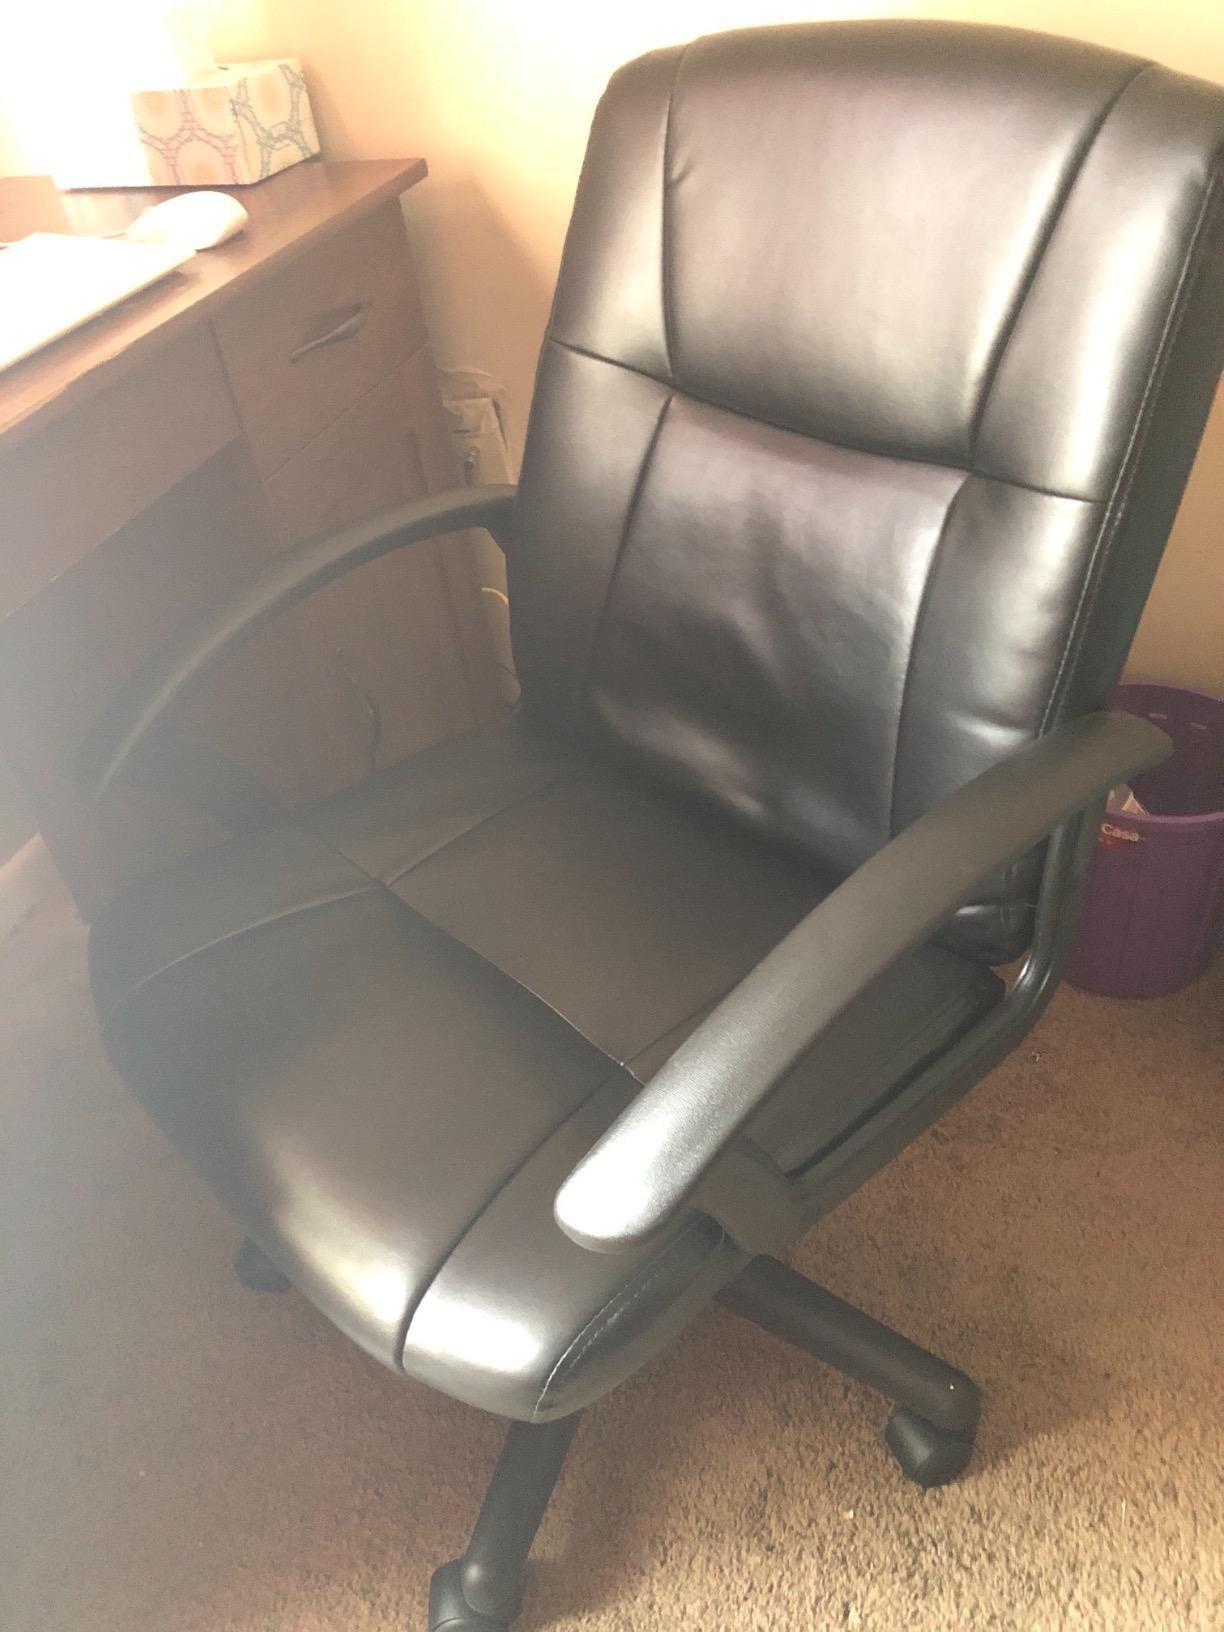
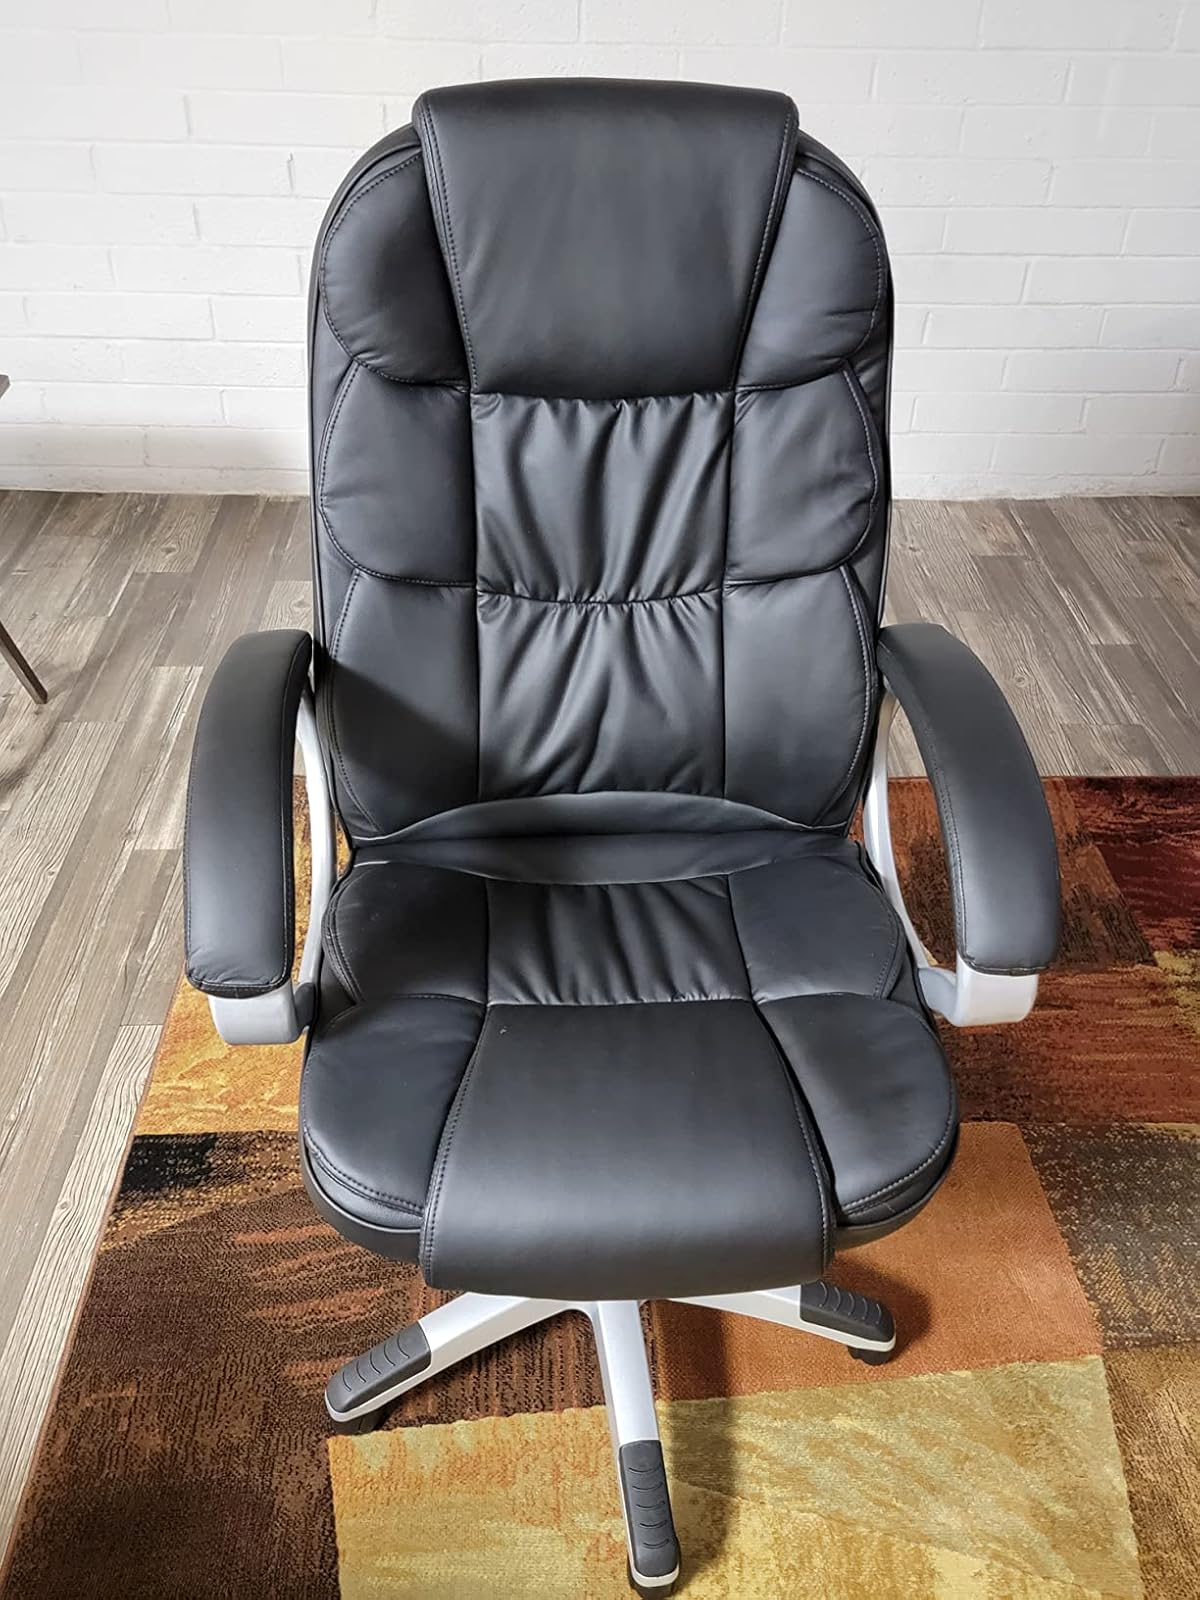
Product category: items_chair
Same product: no